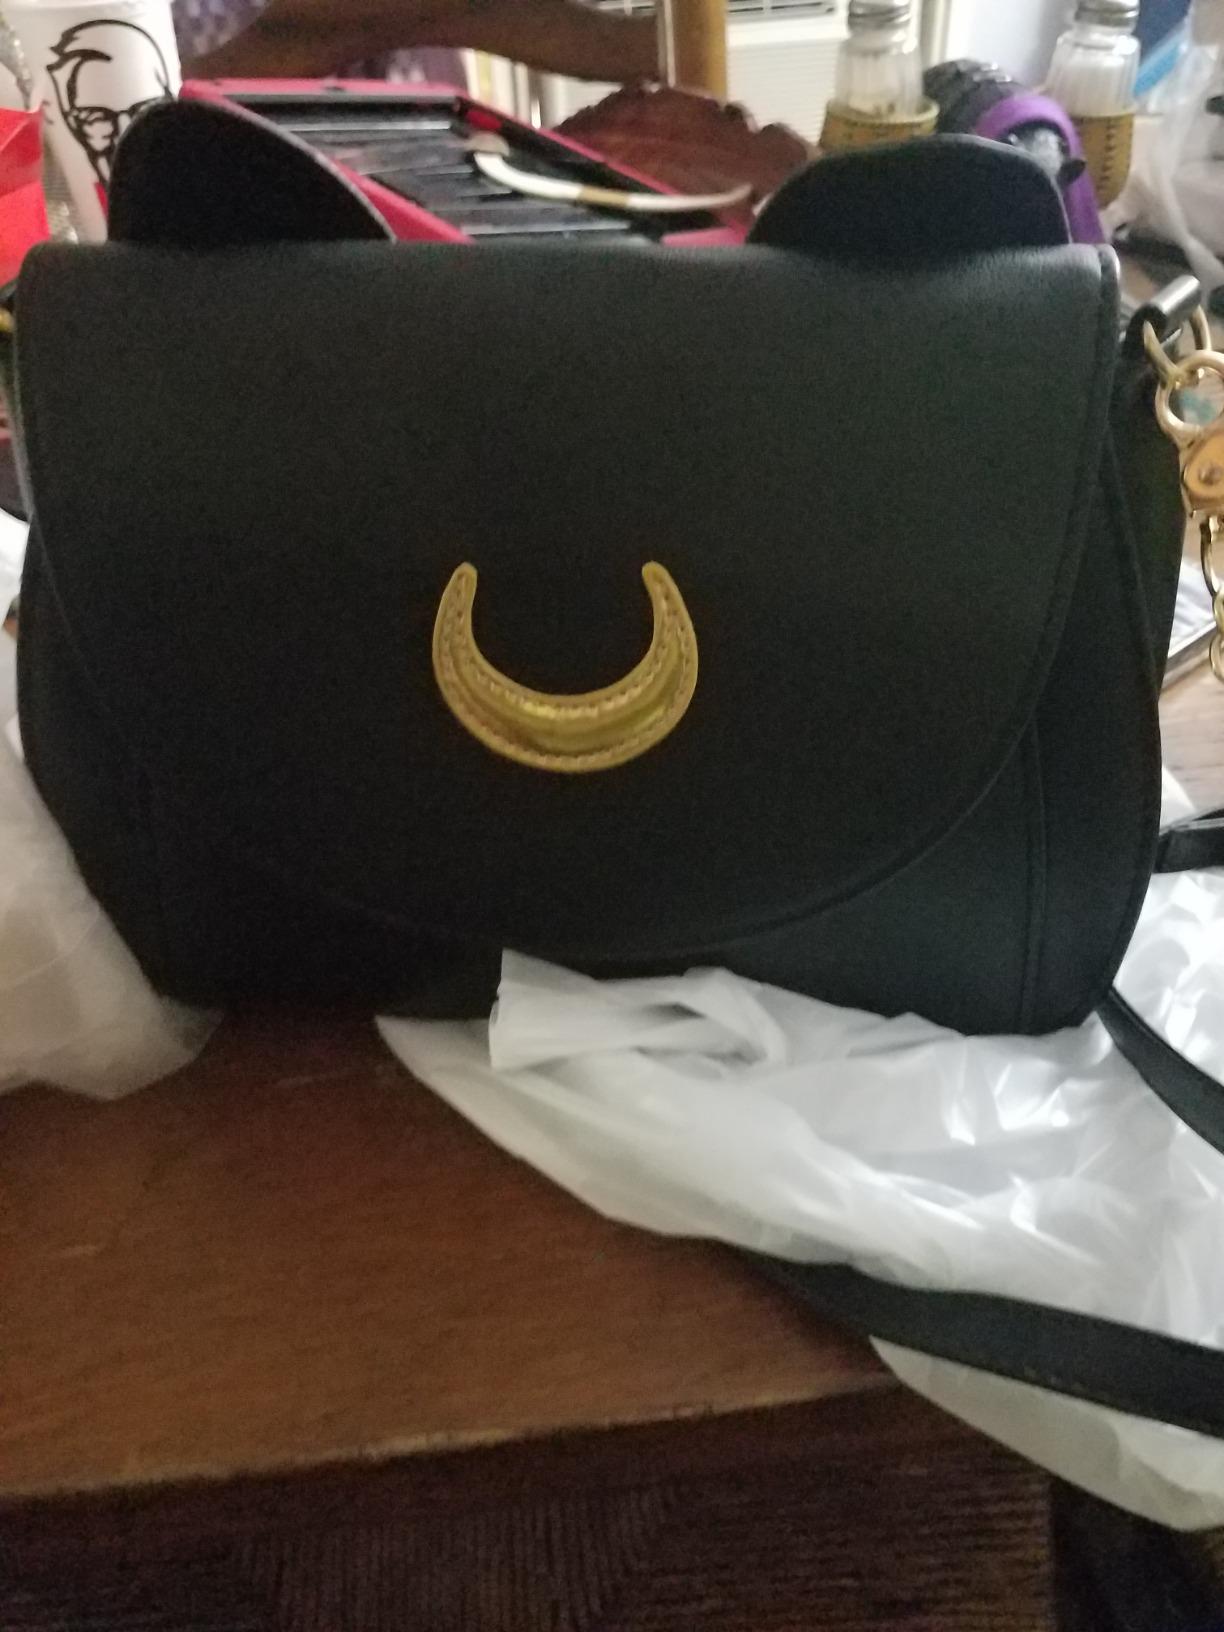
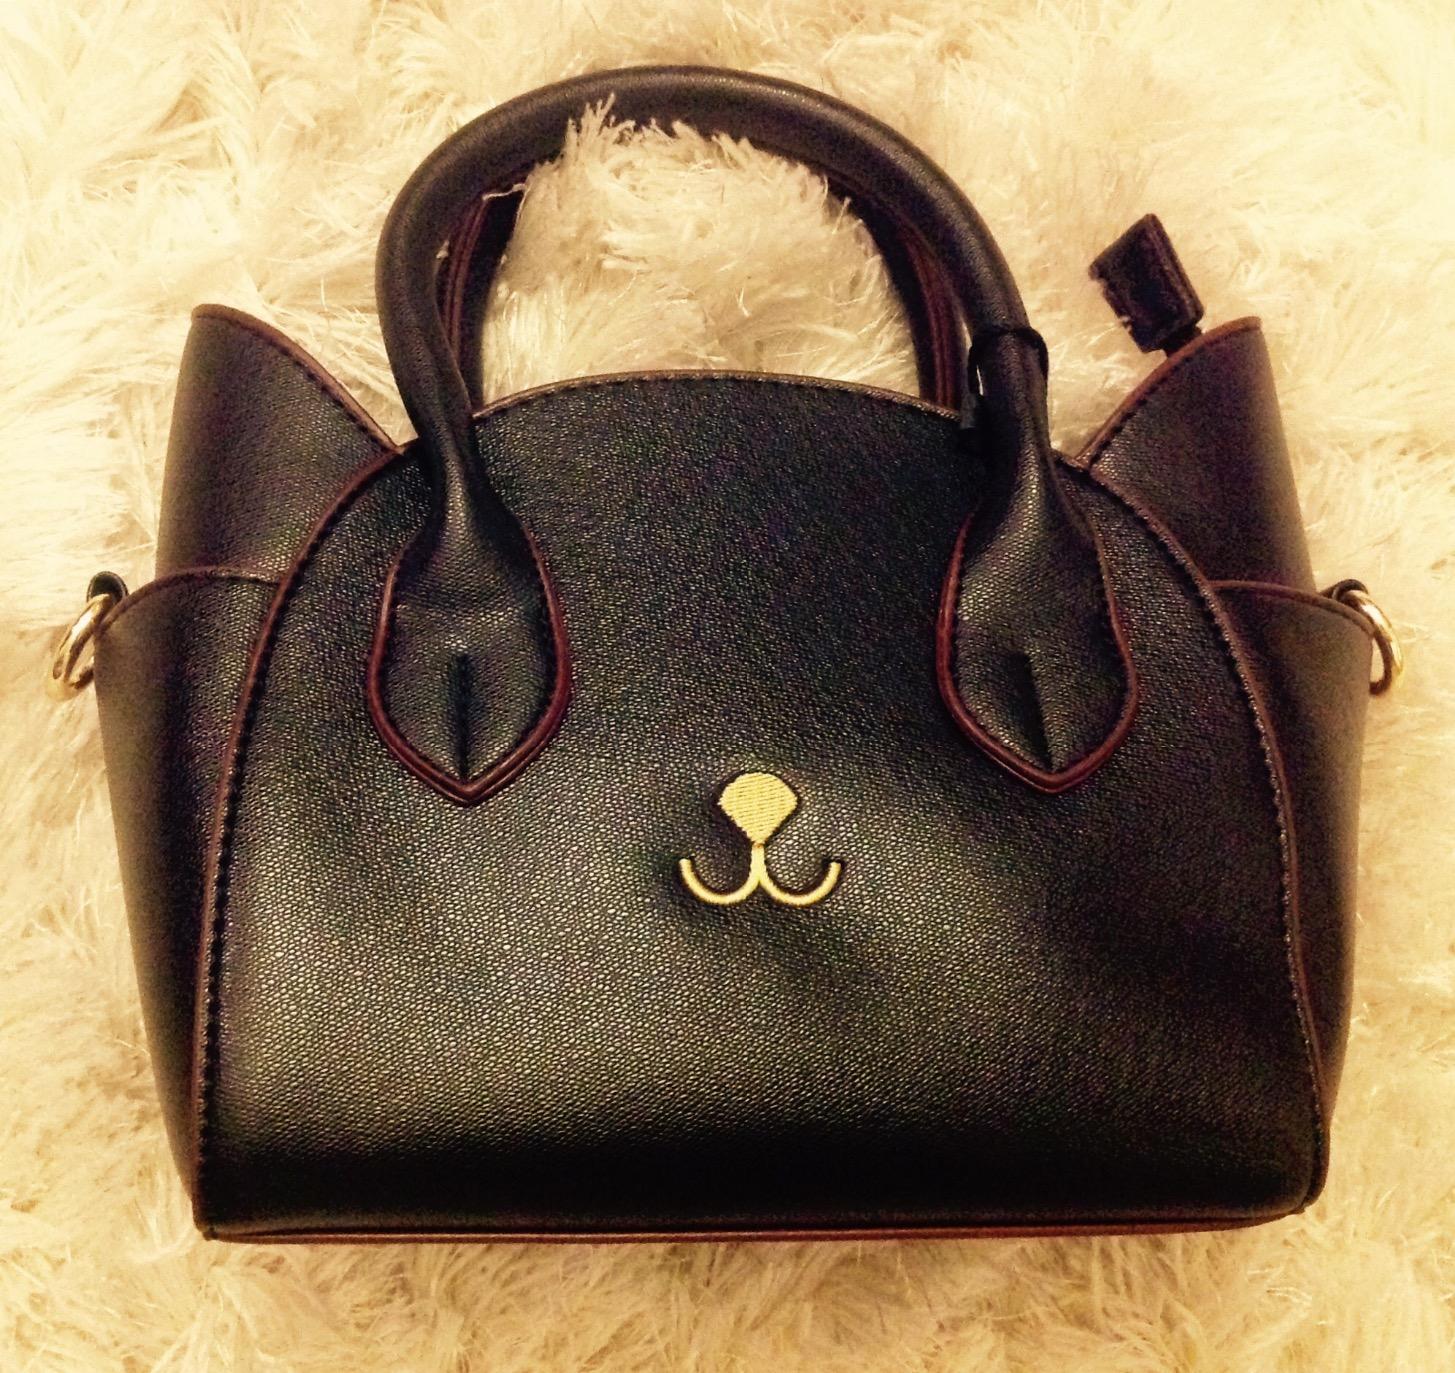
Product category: accessories_handbag
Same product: no